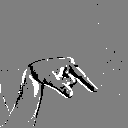
ASL letter: q